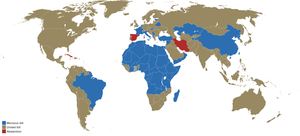
Carte des votes des délégations FIFA pour la coupe du monde 2026
La candidature du Maroc pour l'organisation de la Coupe du monde de football de 2026 est la cinquième candidature du Maroc afin d'accueillir la Coupe du monde de football. Le 13 juin 2018, l'édition 2026 est officiellement attribuée à un trio composé des États-Unis, du Canada et du Mexique.
La désignation du pays organisateur de la Coupe du monde de football, selon les éditions, a été le fait d’un choix des fédérations membres de la FIFA ou du Comité exécutif de la FIFA.